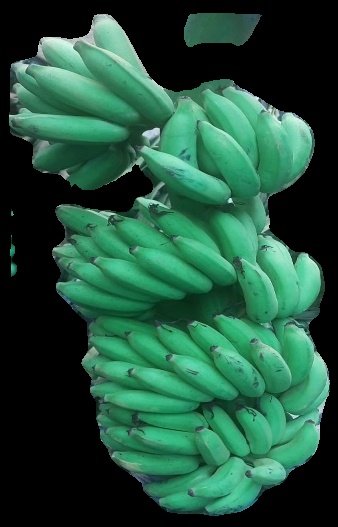
Variety: elakki-bale
Grade: grade1